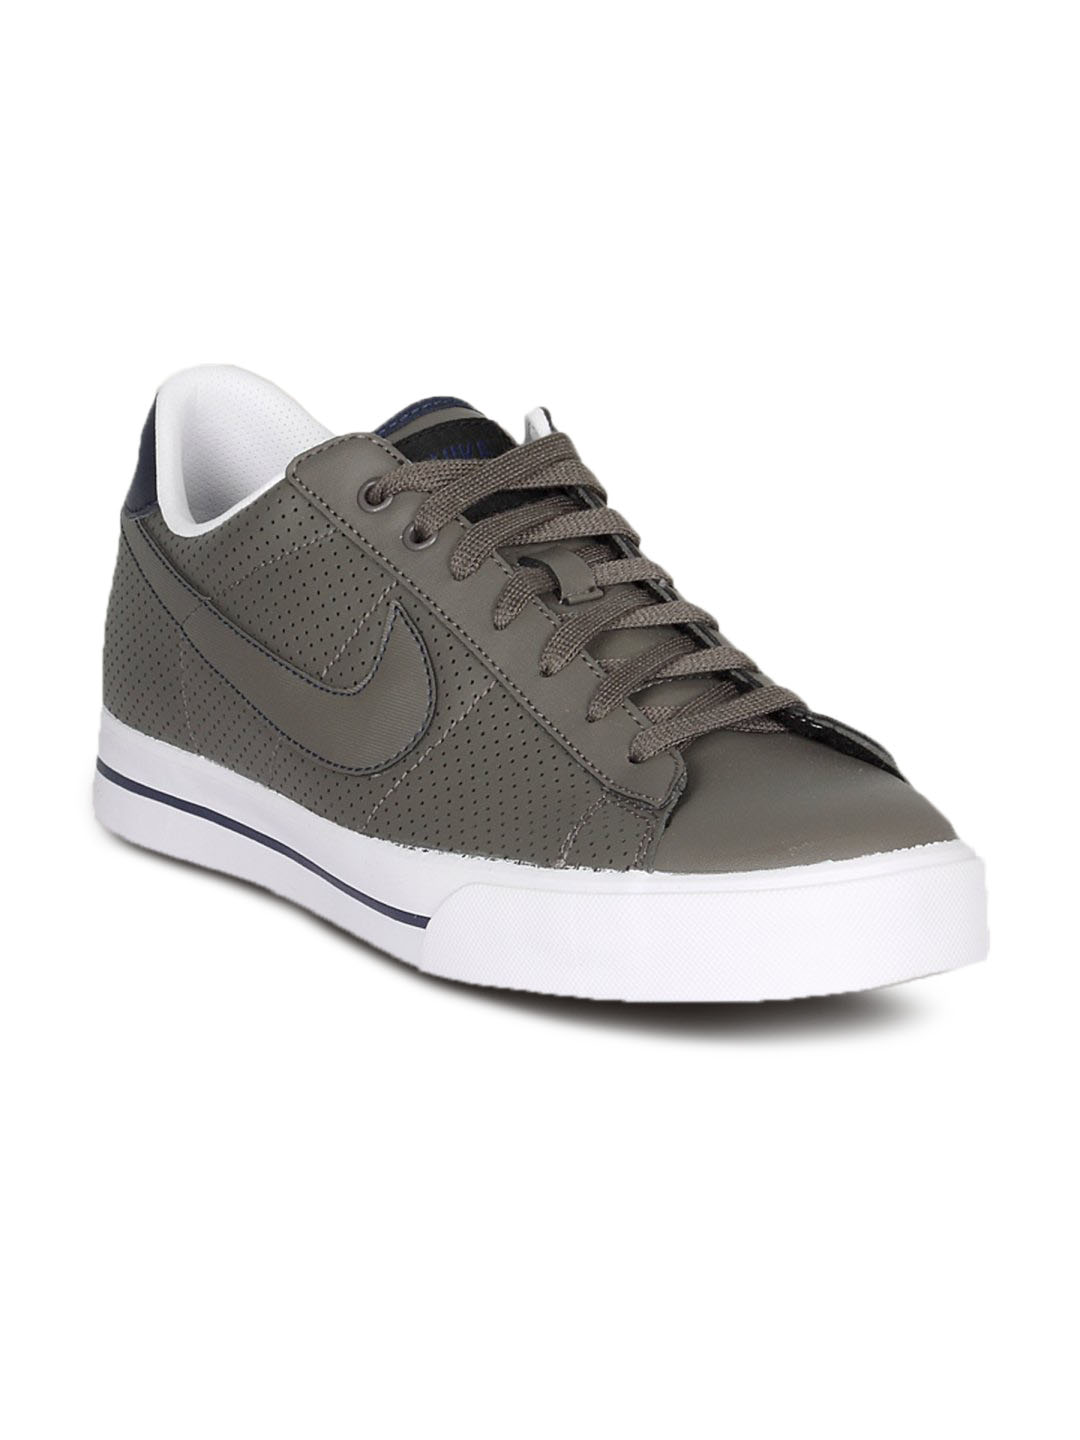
Nike Men's Sweet Classic Leather Grey White Shoe
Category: Footwear / Shoes / Sports Shoes
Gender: Men
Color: Grey
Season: Summer 2011
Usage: Sports